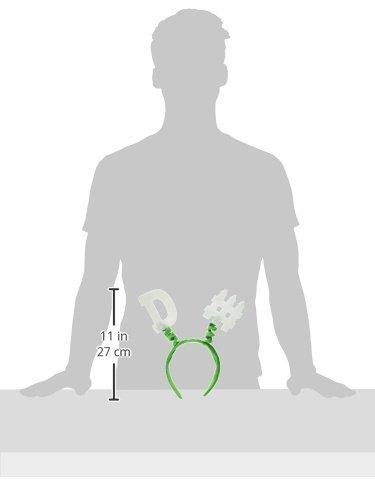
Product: D-Fence Boppers Party Accessory (1 count) (1/Pkg)
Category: Home & Kitchen | Event & Party Supplies | Favors
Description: Football party item.
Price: $6.64